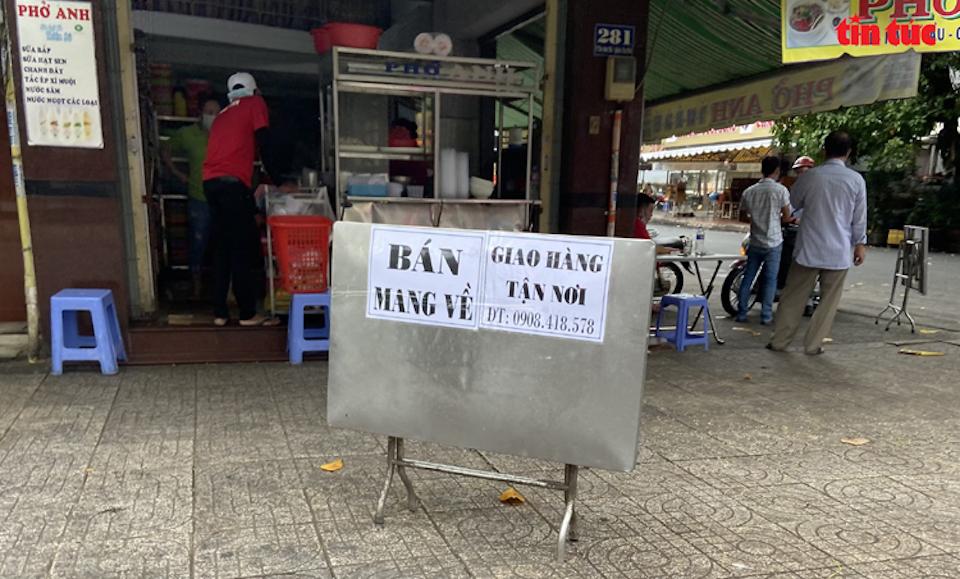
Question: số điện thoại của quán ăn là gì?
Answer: số điện thoại của quán ăn là 0908418578